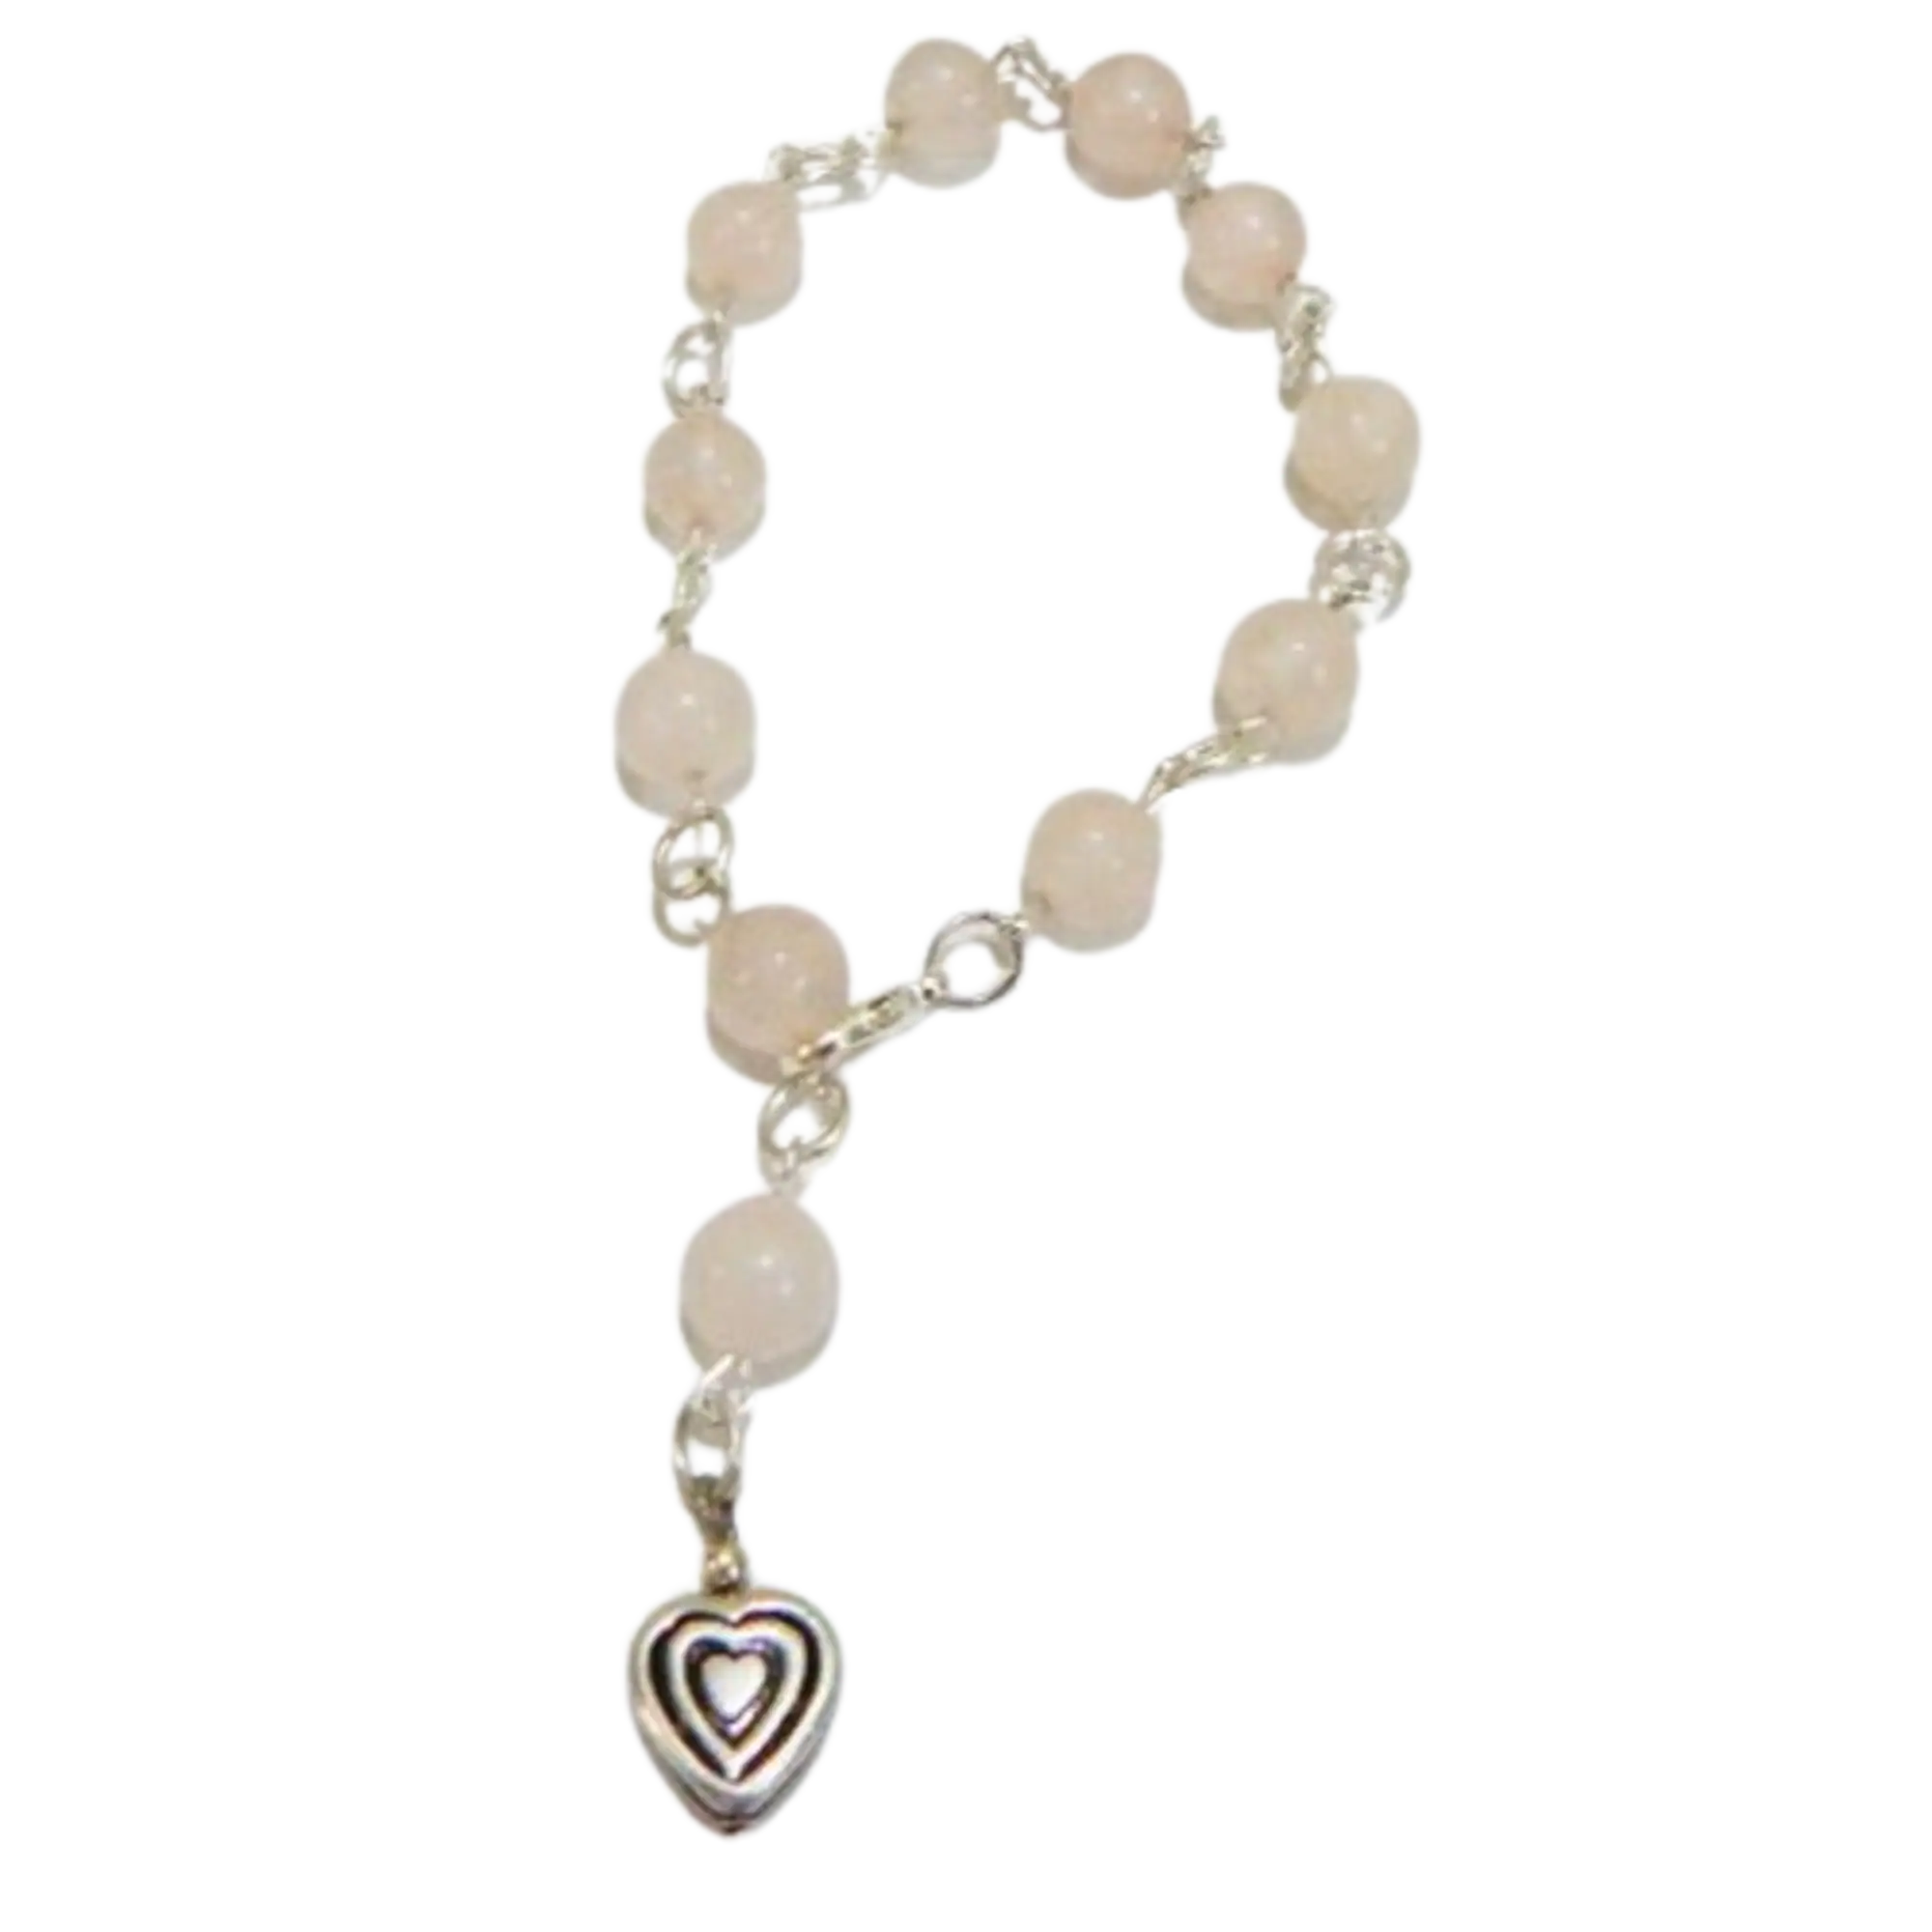
Jaya Vision Jewelry
Type: Bracelets
Brand: JAYA VISION ENTERPRISES
Price: Rs. 590
 Rose Quartz Bracelet for Heart Chakra.Rose Quartz  Beads with Silver Polish Copper metal ring & Charms. Rose Quartz activates and balance heart chakra. It is important for emotional healing & balance, increasing positive energy, reducing stress and increasing self confidence.Helps in Alzheimer's diseases,  Fatigue,  Infertility, Kidneys, Lungs, Migraine, Neck, Pain, PTSD, Shingles, Skin.